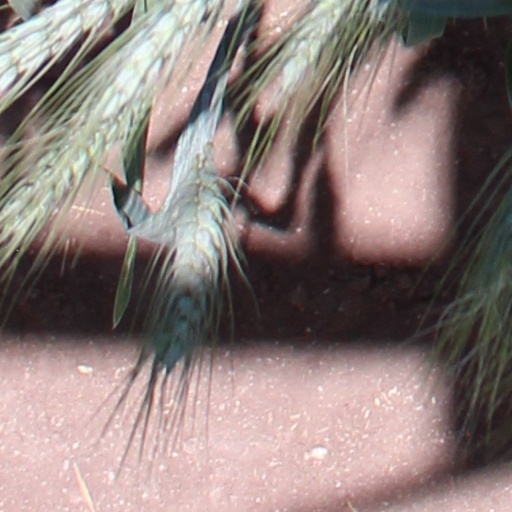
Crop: wheat